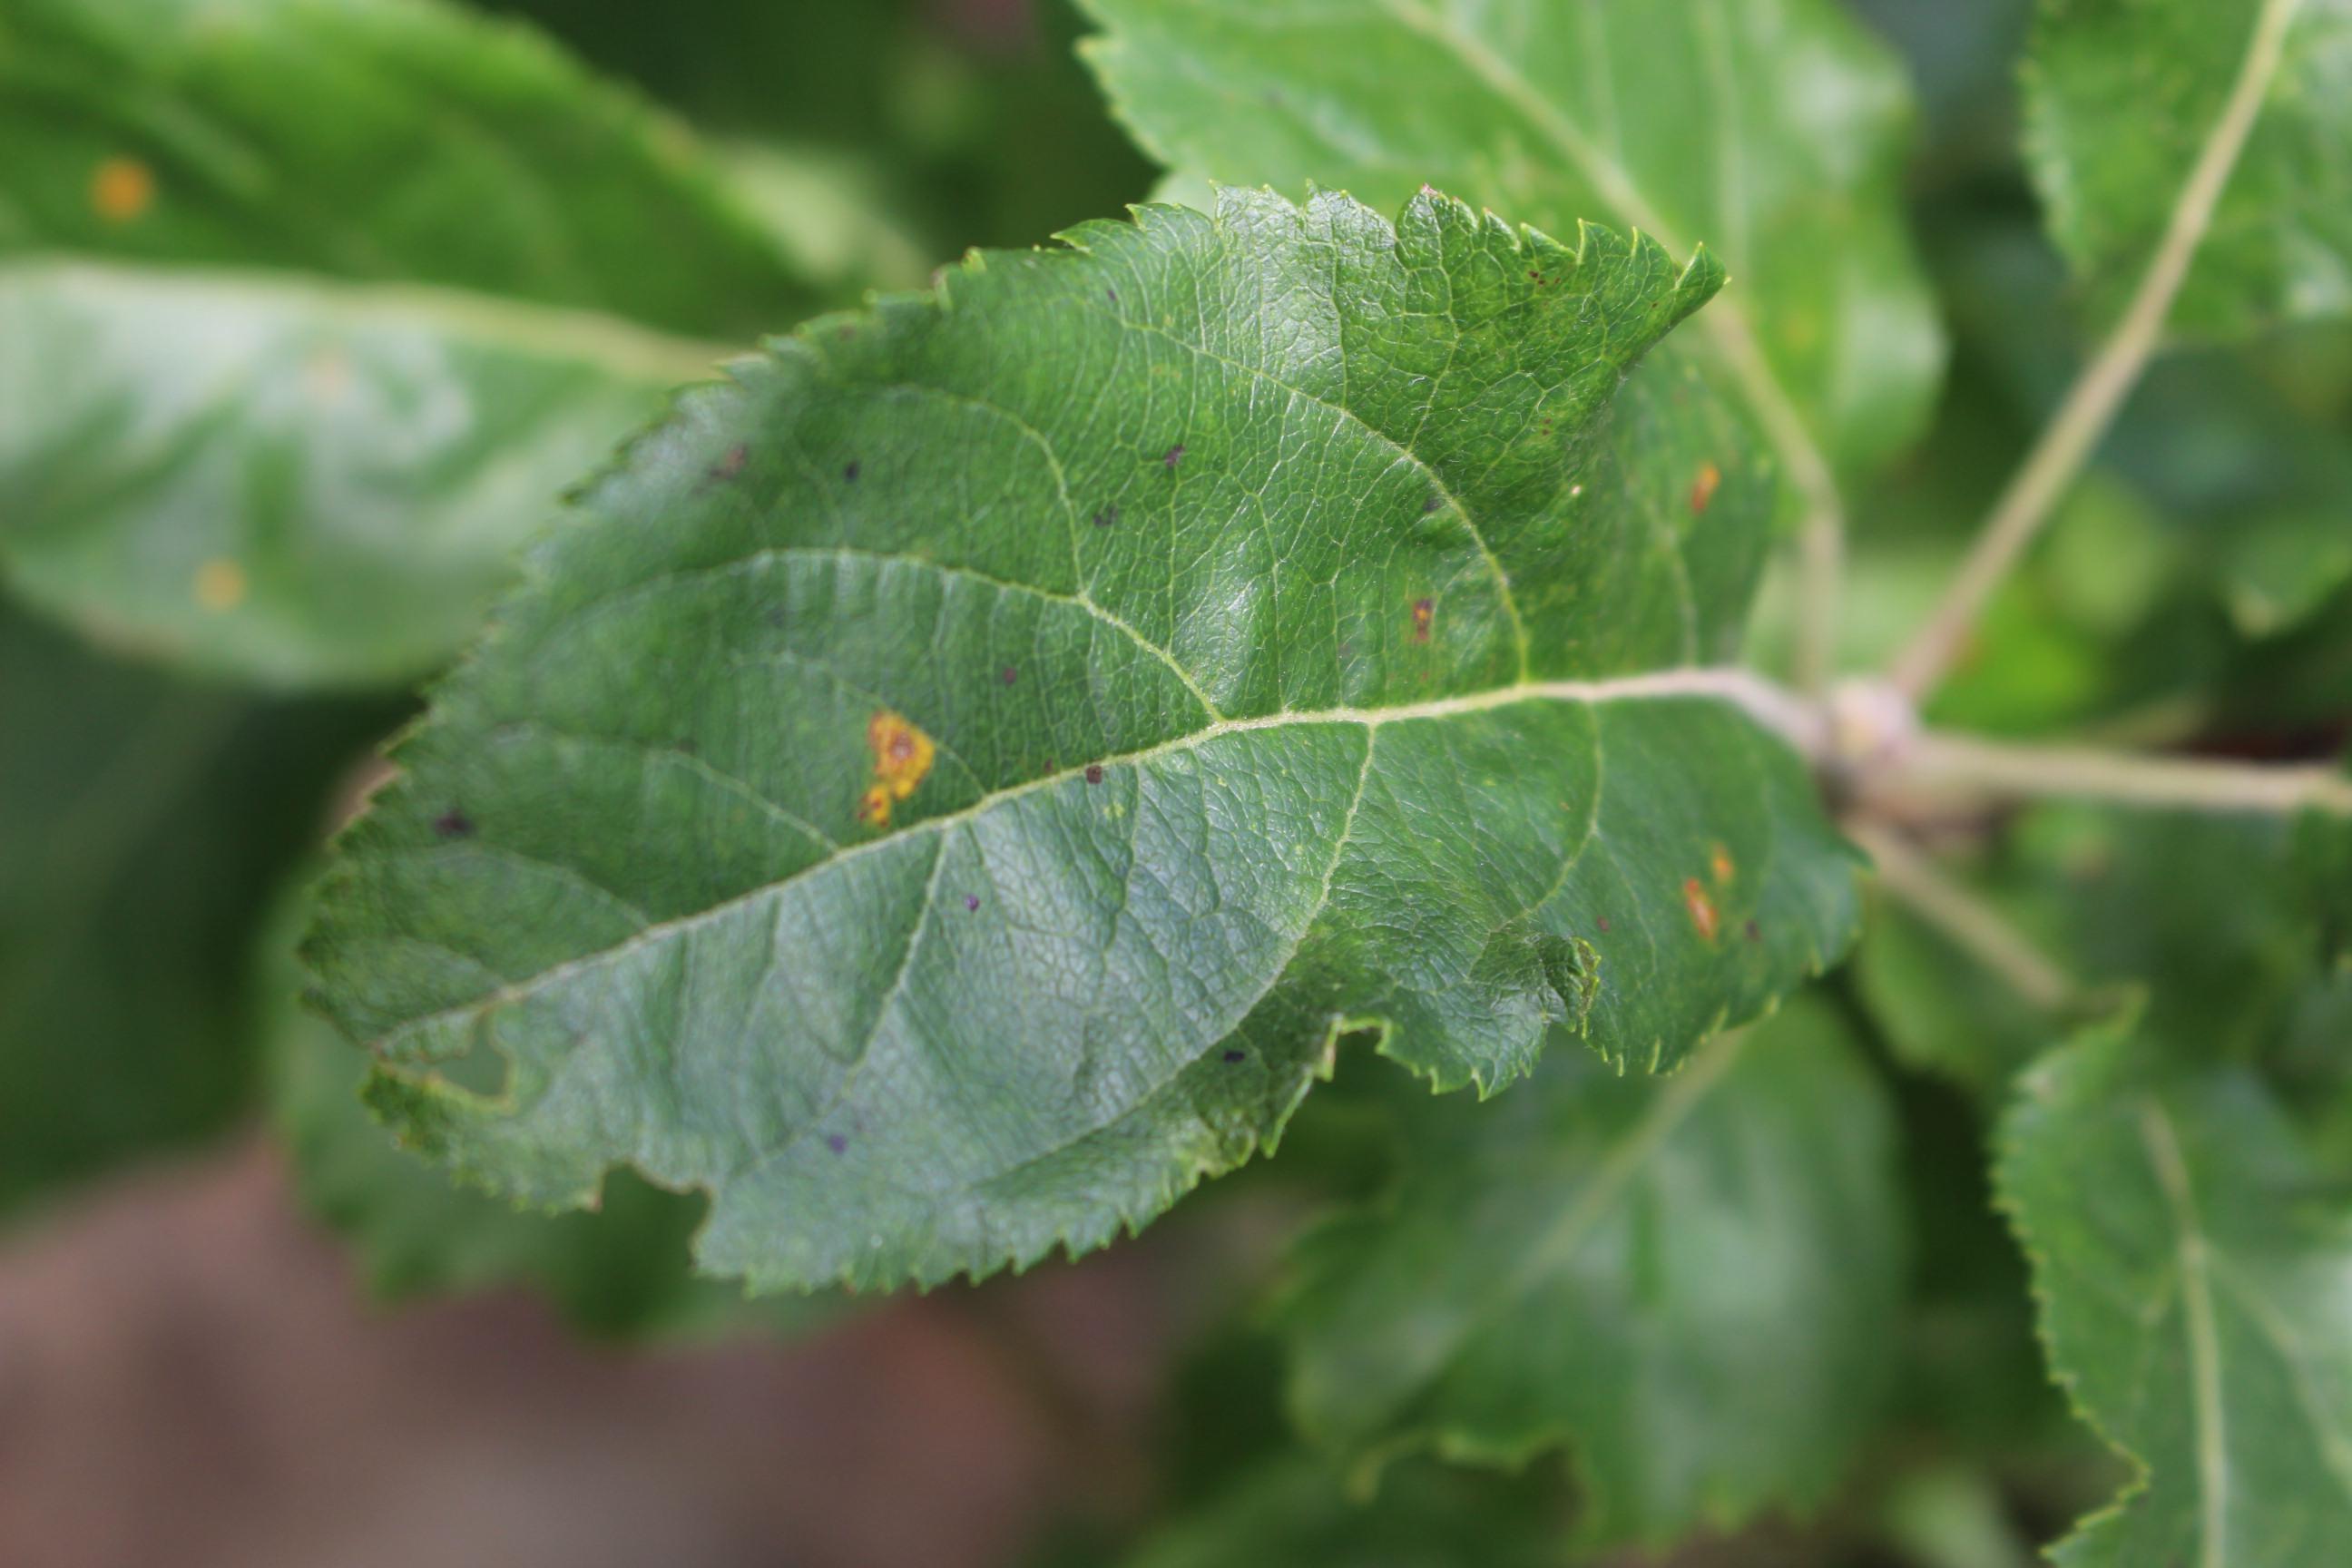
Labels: rust